Socialist Party of California

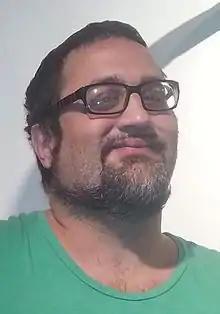
Mimi Soltysik in 2015.

The following year, 1973, the Socialist Party USA was formed out the core members of the Debs Caucus. The Socialist Party of California was ultimately reorganized under the Socialist Party USA banner. The chapter's membership increased during the presidential election of 2008 under the Vice Presidential nominee and 2012 Presidential nominee Stewart Alexander. In June 2011, the Party was re-charted under current State Chair Mimi Soltysik. The Party hosted the October 2011 Socialist Party National Convention, which was held in Los Angeles. The Socialist Party of California operated with locals in the counties of Los Angeles, Ventura, and the San Francisco Bay Area.